2020 GEICO 500

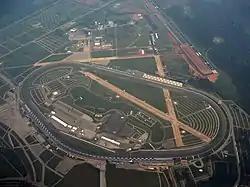
Talladega Superspeedway, the track where the race was held

Talladega Superspeedway, formerly known as Alabama International Motor Speedway, is a motorsports complex located north of Talladega, Alabama. It is located on the former Anniston Air Force Base in the small city of Lincoln. A tri-oval, the track was constructed in 1969 by the International Speedway Corporation, a business controlled by the France family. Talladega is most known for its steep banking. The track currently hosts NASCAR's Cup Series, Xfinity Series and Gander RV & Outdoors Truck Series. Talladega is the longest NASCAR oval with a length of 2.66-mile-long (4.28 km) tri-oval like the Daytona International Speedway, which is 2.5-mile-long (4.0 km).